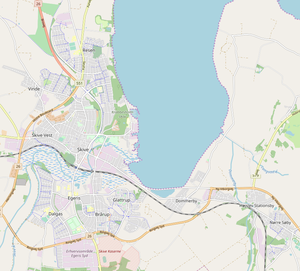
Egeris (Skive)
Egeris beliggenhed